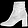
Label: Ankle boot